Emma Noble

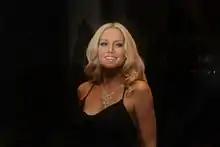
Emma Noble in 2012

Emma Jane Noble (born 26 June 1971) is an English model and actress. She was hostess on Bruce Forsyth's game show "The Price Is Right" for four years.